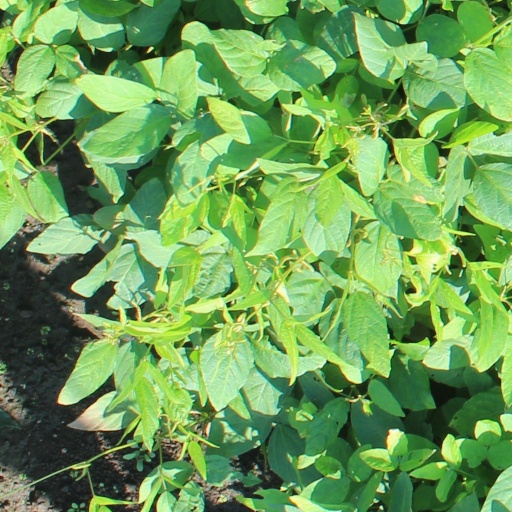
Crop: soybean